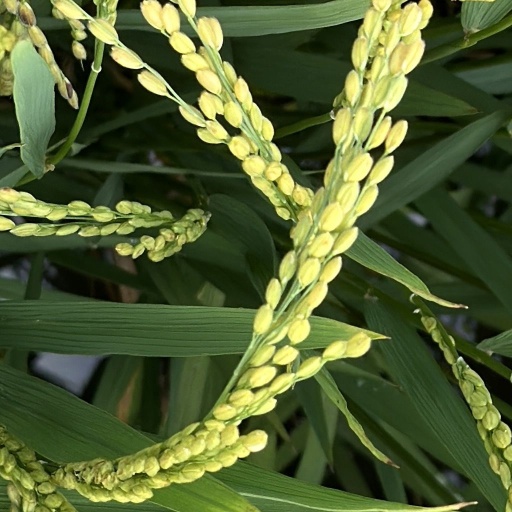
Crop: rice